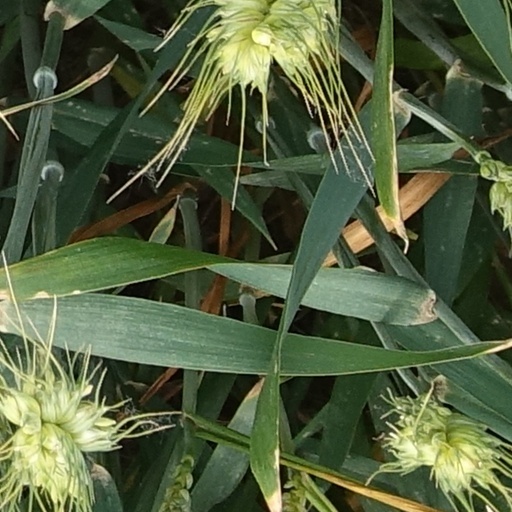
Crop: wheat